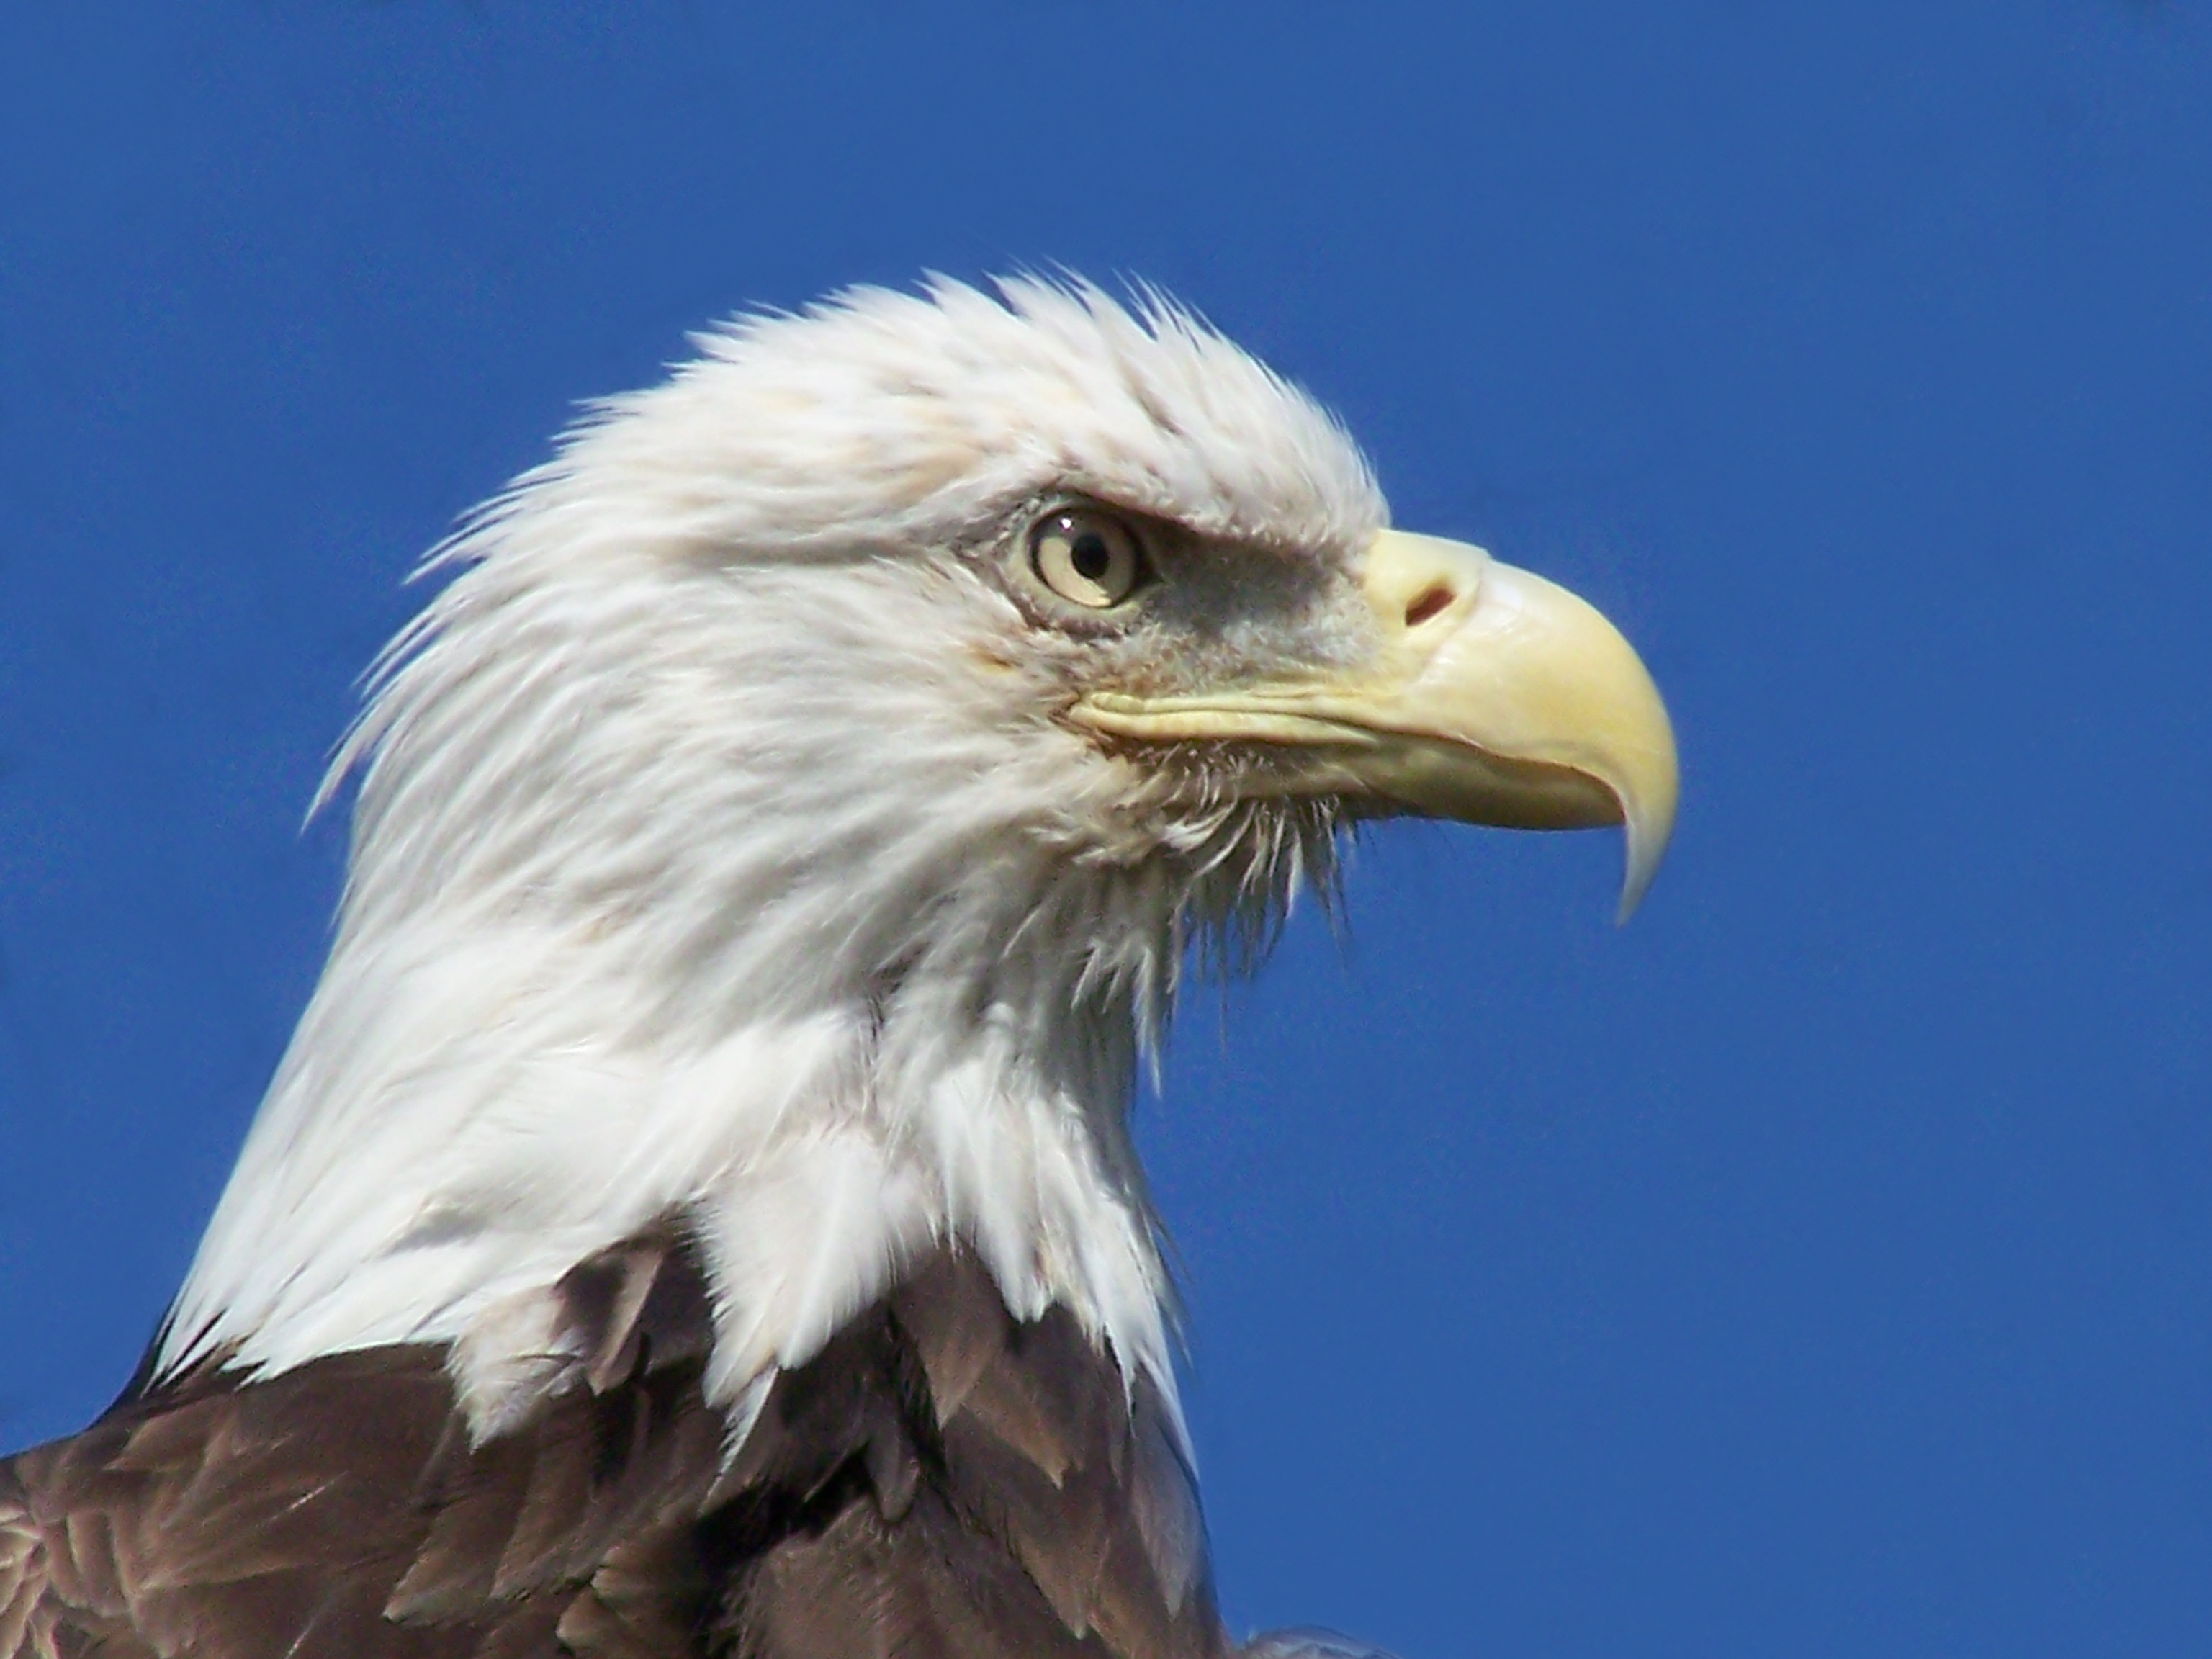
nature, bird, wing, animal, beak, eagle, predator, hawk, fauna, majestic, bird of prey, bald eagle, close up, head, vertebrate, feathered, vulture, eagles, proud, egyptian vulture, accipitriformes, sharp eyed